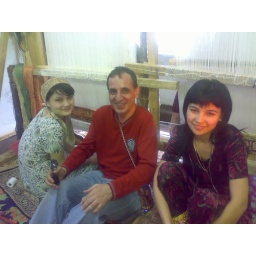
Dr. Ilham Ahmedov with girls from the carpet house in Bukhara.